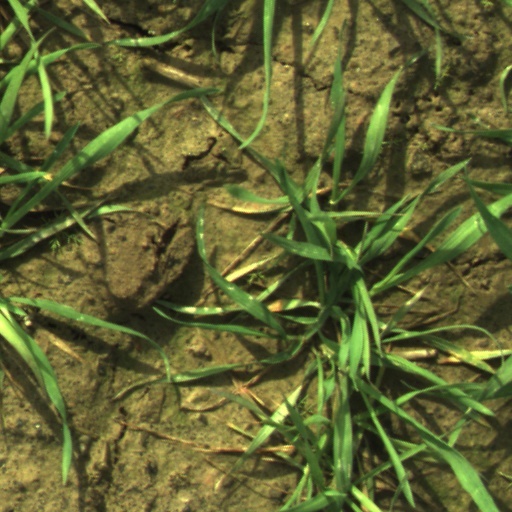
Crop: wheat